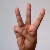
The image shows a hand gesture representing the letter 'W' in Indian Sign Language.